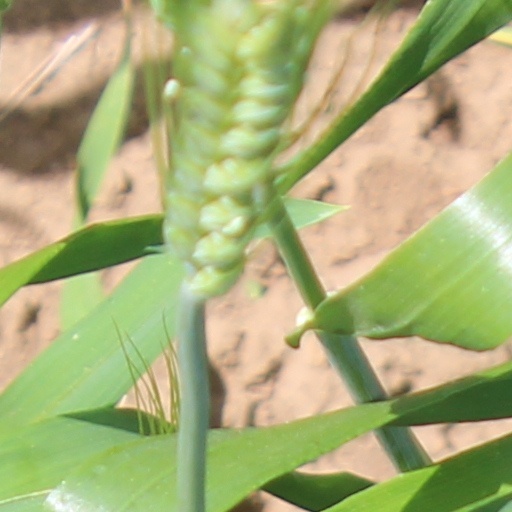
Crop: wheat